Reposaari

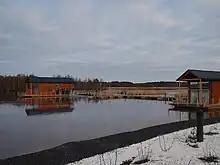
Houseboats near the Reposaari port

Reposaari Fortress ("Reposaaren linnakepuisto") is a coastal defence system built in 1935. It was used in World War II against Soviet aircraft bombing the port of Pori. The Finnish Navy owned the fortress until 1964. The area was restored in the 1990s and it is now open to the public. It consists of two Canet naval guns, dugouts, observation towers and trenches.